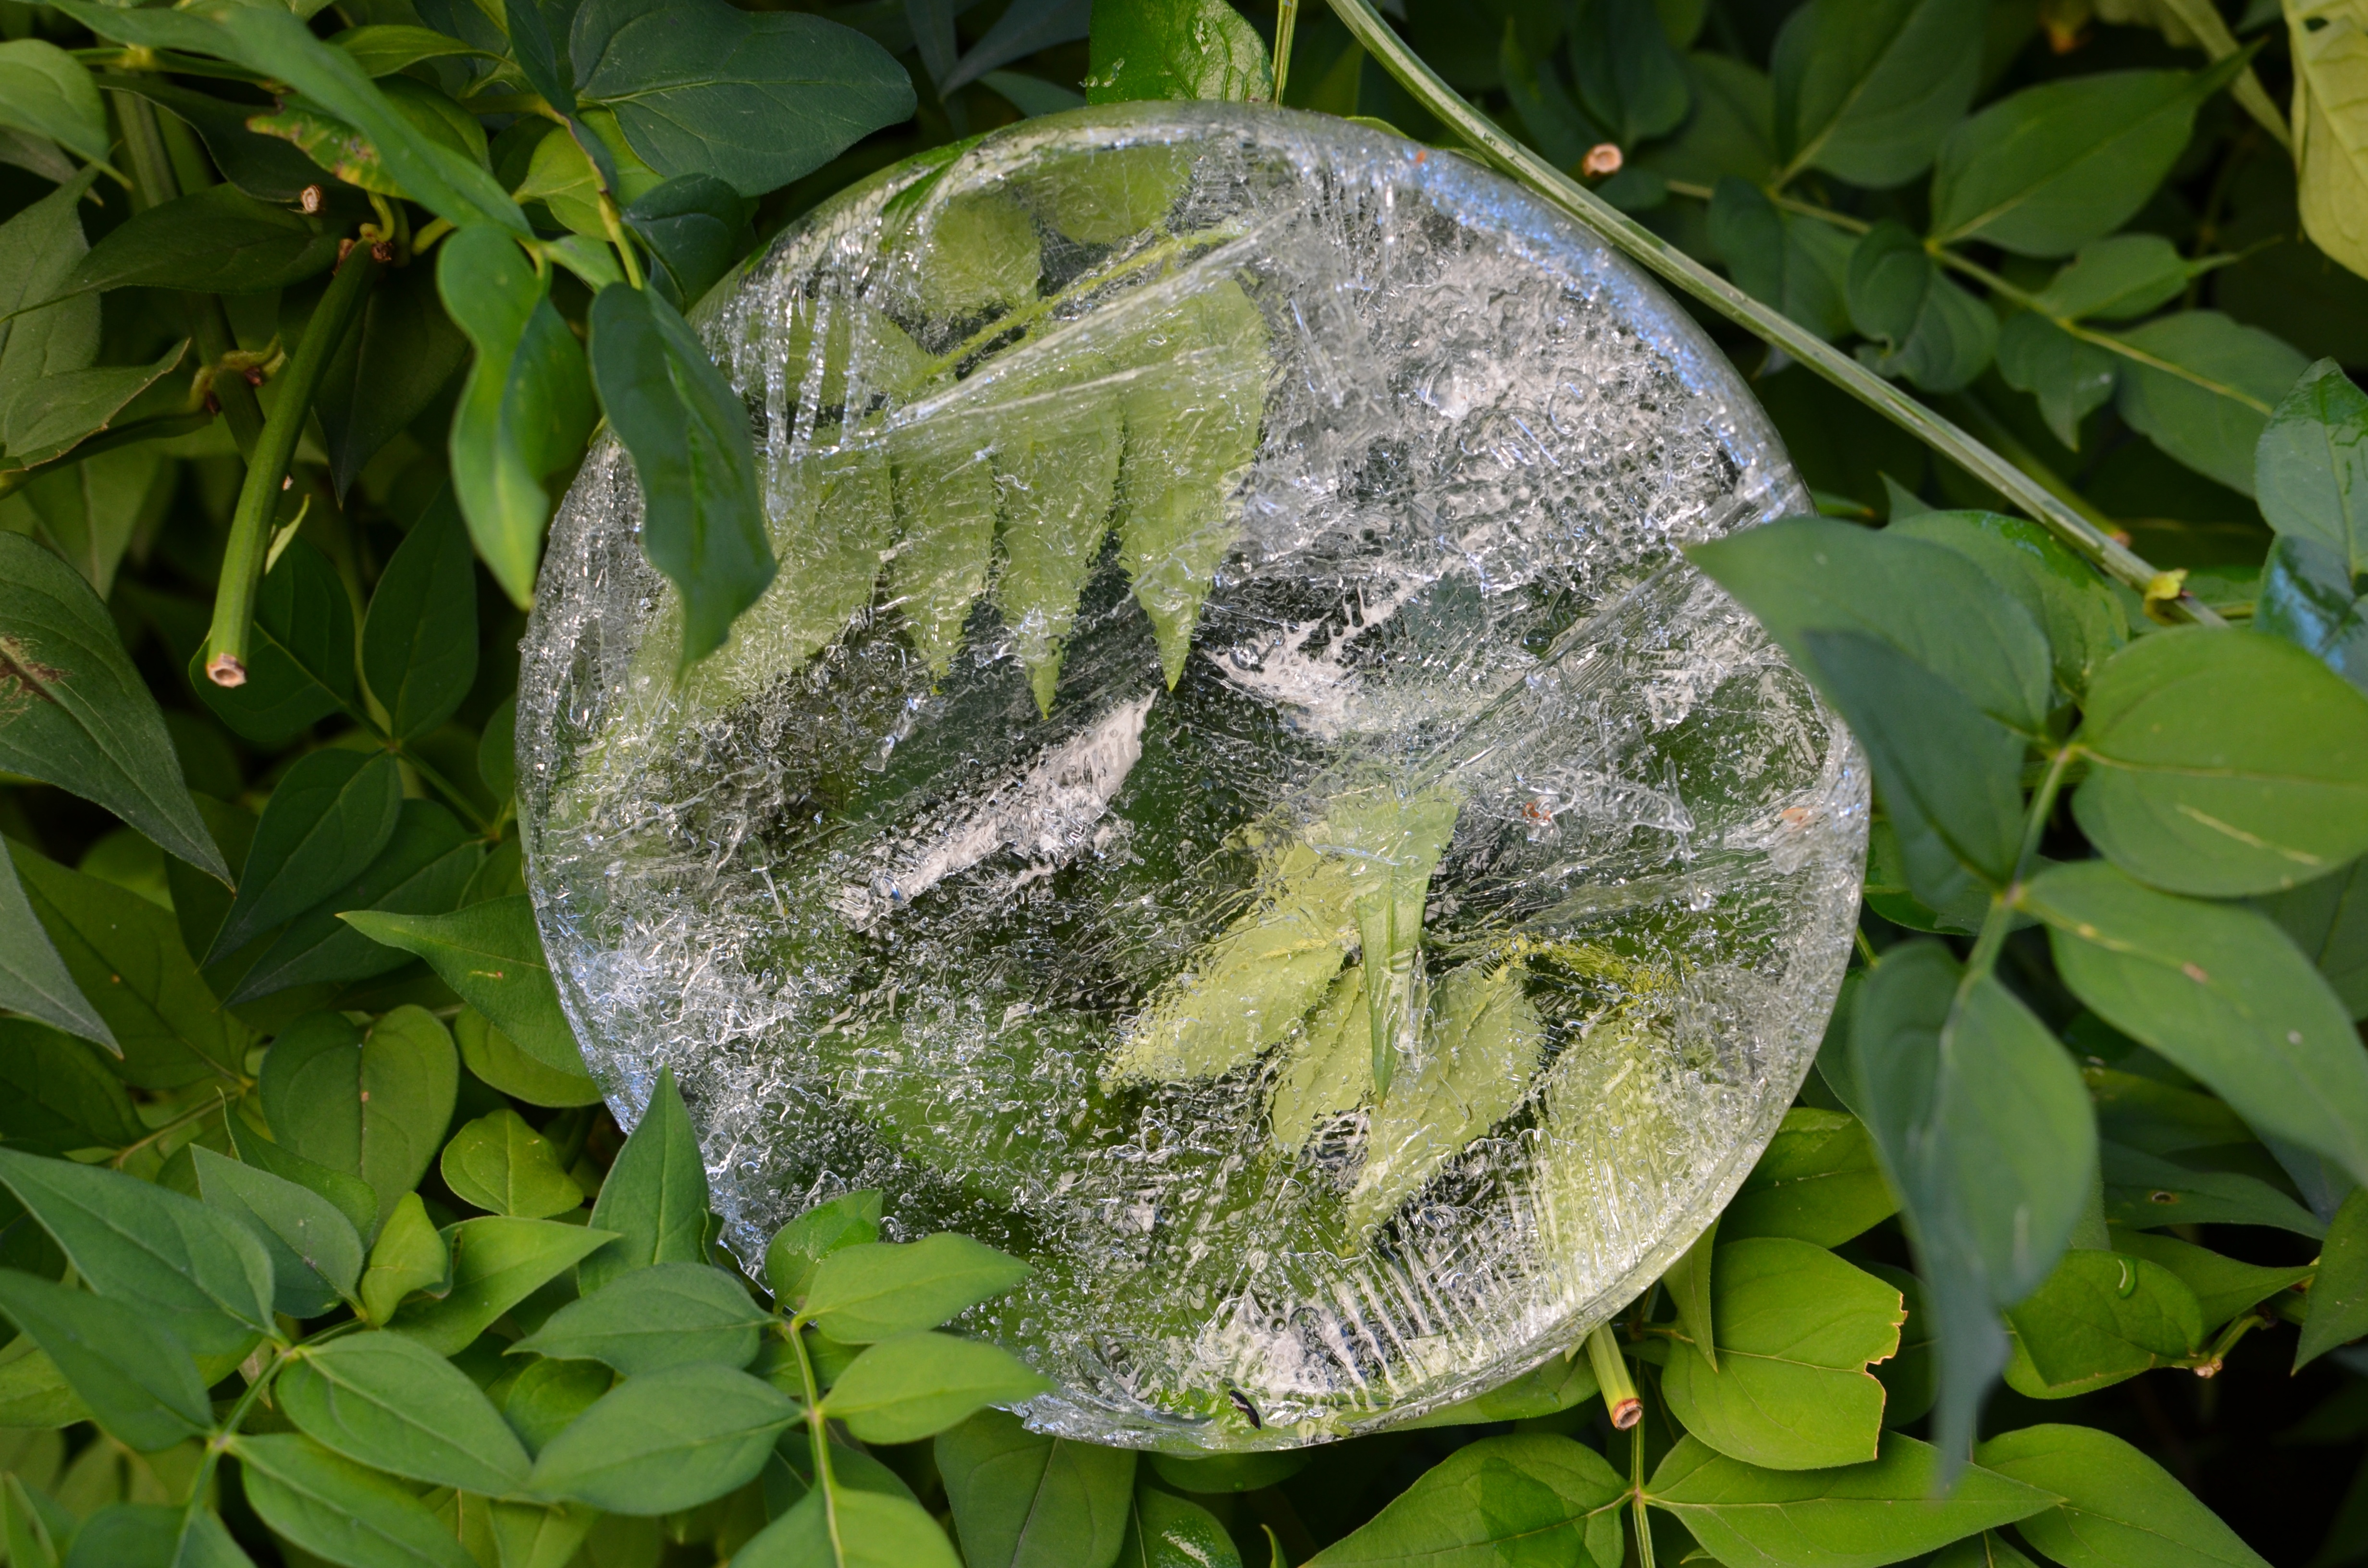
grass, plant, lawn, leaf, flower, wildlife, green, botany, reptile, garden, flora, fauna